Seth M. Gates House

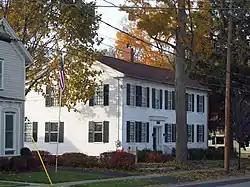
Seth M. Gates House, October 2009

Seth M. Gates House is a historic home located at Warsaw in Wyoming County, New York. It is a two-story, wood-frame dwelling built in 1824 and expanded in about 1843. It started as a two-story, five-bay dwelling and the expansion added two bays on the north end. It features a Federal style cornice. Its owner from about 1843 until his death was Seth M. Gates (ca. 1800-ca. 1877), who served in the U.S. House of Representatives from 1838 to 1842. From the time of his purchase, for the next 15 years the house was a station on the Underground Railroad, Gates concealing the fugitives in the cellar and attic. From 1893 to 1924, it was home to the Society of Village Works, a local charitable organization. In 1924, it was sold to the local chapter of the Daughters of the American Revolution, who owned it until turning it over to the Warsaw Historical Society in 1977 for $1.00.